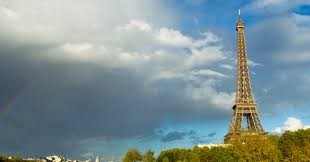
Landmark: Eiffel Tower